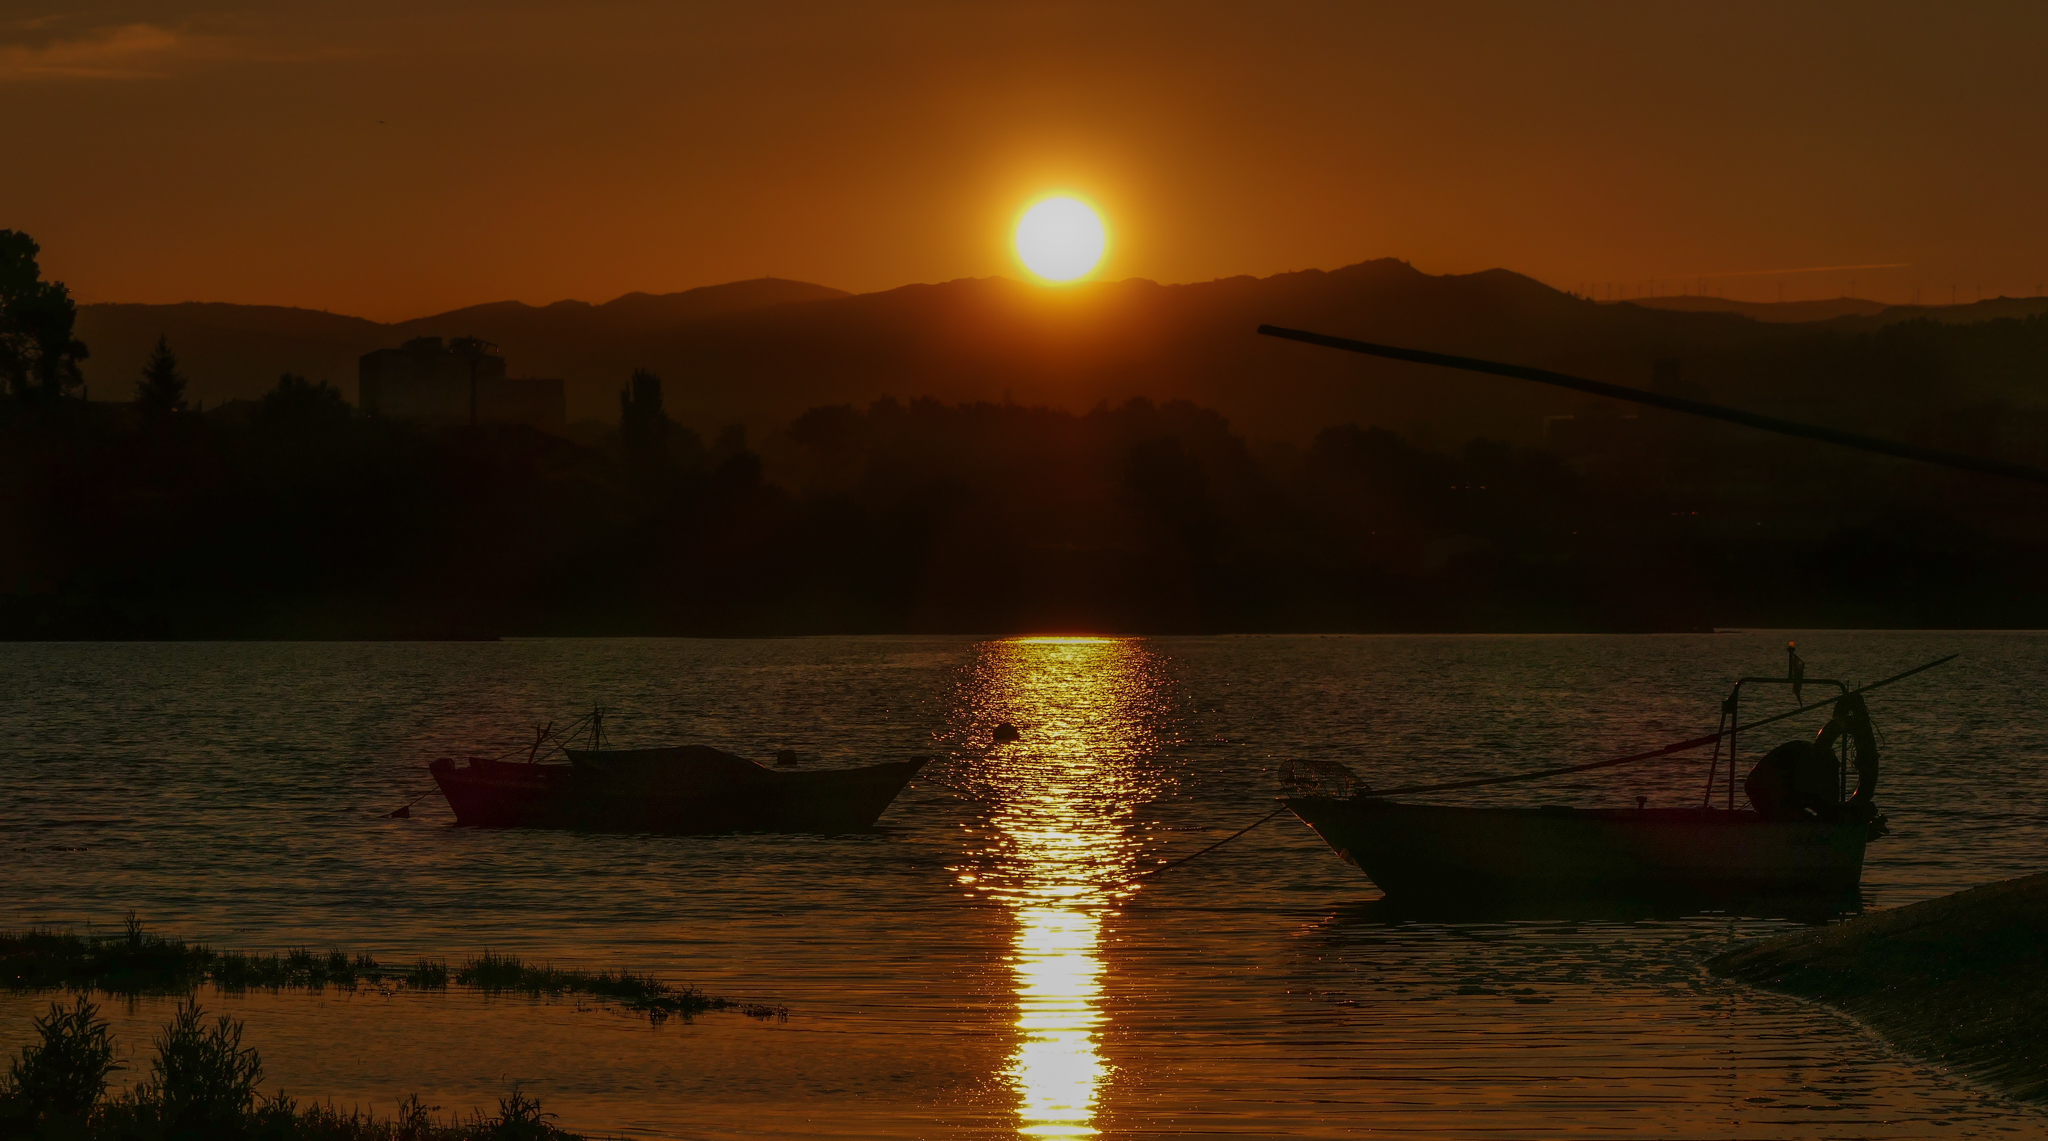
landscape, sea, sun, sunrise, sunset, morning, lake, dawn, river, dusk, evening, reflection, bay, spain, galicia, pontevedra, paisajes, amanecer, lumixfz1000, fz1000, loch, espana, ggl1, gaby1, xovesphoto, lourido, panasoniclumixfz1000, afterglow, atmospheric phenomenon